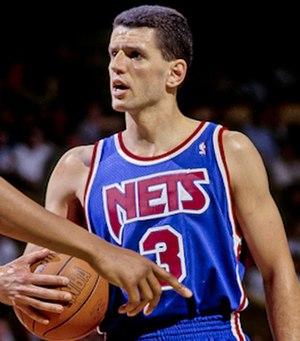
Les Nets de Brooklyn sont une franchise de basket-ball de la National Basketball Association. L'équipe est basée dans l'arrondissement de Brooklyn à New York. Les Nets concourent au sein de la NBA en tant que membre de la Division Atlantique de la Conférence Est. L’équipe joue ses matchs à domicile au Barclays Center. Il s’agit de l’une des deux équipes de la NBA situées à New York, l’autre étant les Knicks de New York.
Arvydas Sabonis à Kaunas est un joueur de basket-ball lituanien évoluant au poste de pivot. Il est considéré comme l'un des meilleurs basketteurs européens de l'histoire. Il est ainsi désigné parmi les cinquante meilleurs contributeurs de l'Euroligue, sa carrière étant aussi honorée par des élections au sein FIBA Hall of Fame en 2010, puis du Basketball Hall of Fame en 2011.
Cet article présente la liste du nombre de joueurs étrangers ayant évolué en NBA.
Dražen Petrović, né le 22 octobre 1964 à Šibenik en Yougoslavie et mort le 7 juin 1993 à Ingolstadt en Allemagne, est un joueur de basket-ball croate ayant remporté quatre Euroscar Award et deux Mr. Europa. Un des meilleurs joueurs de sa génération, il évolue d'abord sur la scène européenne, remportant deux coupes des clubs champions, une Coupe des Coupes et participant à trois finales de Coupe Korać avant de tenter sa chance aux États-Unis en NBA en 1990.